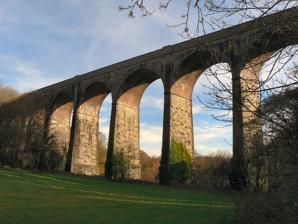
Building: Porthkerry Viaduct
Country: United Kingdom
Year built: 1897
Aerial view of Viaduct Wood and Porthkerry Viaduct Porthkerry Viaduct is a railway viaduct near Barry in the Vale of Glamorgan , Wales. The viaduct was designed and engineered by James Szlumper and William Szlumper, and was contracted to the Pethick Brothers to be built in the late nineteenth century in order to carry the Vale of Glamorgan Railway between Tondu via Coity Junction Bridgend and Barry Docks. Construction started in 1894, but on 18 August 1896 it was observed that No. 9 pier showed signs of settlement and on 20 August, No. 10 also settled. Over the course of three days, No. 9 pier had sunk 4 ft 6 in (1.37 m) and No. 10 had sunk 3 ft 6 in (1.07 m) into the ground, delaying construction as three arches became so distorted that they had to be taken down. Subsequently, Nos. 10 & 12 piers had to be underpinned and No. 11 pier reconstructed. The viaduct was opened on 1 December 1897, but by 16 December it was observed that the embankment at the Barry end was slipping away and had moved pier No. 15 slightly and so Nos. 13, 14 & 15 footings were repacked with stone to stabilise the embankment. However, on 10 January 1898, an indentation in the track above pier No. 13 was observed and traffic was immediately stopped following which, the pier was gradually pushed forward by the embankment and had sunk 13 inches (33 cm). A 2 + 1 ⁄ 2 -mile (4 km) loop line diversion was quickly built around the north-west of the valley, whilst repairs and underpinning were entrusted to Price and Wills, builders of the No. 2 dock in Barry . The viaduct eventually reopened on 8 January 1900. The viaduct has sixteen arches, thirteen at 50 feet (15 m) and at the Barry end, three at 45 feet (14 m) span and rising to a height of 110 feet (34 m) and nowadays spans the northwest end of Porthkerry Park . It became Grade II listed in 1963. Originally designed as a route to bring coal to Barry Docks , the railway now carries a passenger service and some freight traffic between Cardiff and Bridgend when engineering occupations are necessary on the South Wales main line via St Fagans. Heavy coal traffic to the merry-go-round coal discharge system at Aberthaw Power Station ceased by August 2019 and the "B" power station was officially closed in December 2019. Passenger trains run between Cardiff , Cardiff Airport and Bridgend via Llantwit Major. The Porthkerry Viaduct was designed to be an exact copy of the Shillamill Viaduct spanning the river Lumburn at Gullworthy, north of Tavistock but in fact now barren of track on a dismantled railway and also a listed structure, the Shillamill viaduct is laid on a gentle curve and has only 12 arches. Watercolour artist Thomas Frederick Worrall lived in Barry from 1913, and painted Porthkerry Viaduct. References Wikimedia Commons has media related to Porthkerry Viaduct .